Russian Blue

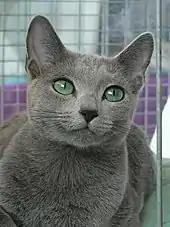
Russian Blue's green eyes

The Russian Blue cat, commonly referred to as just Russian Blue, is a pedigreed cat breed with solid blue colours that vary from a light shimmering silver to a darker, slate grey. The short, dense coat, which stands out from the body, has been the breed's hallmark for more than a century.